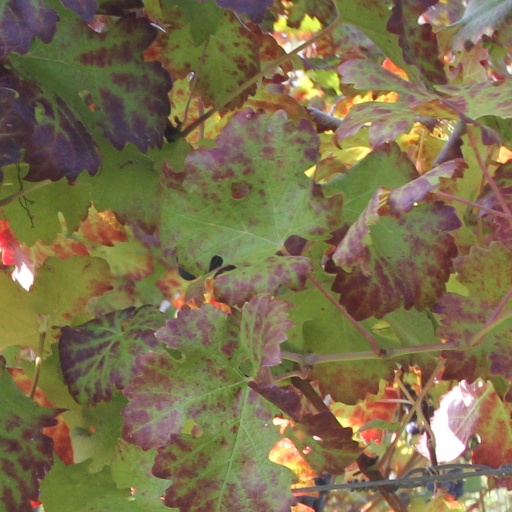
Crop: grape